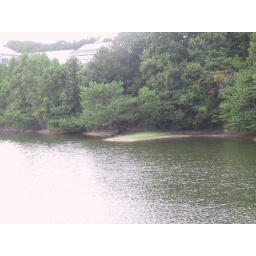
Two in the top of the tree one in the water fishing